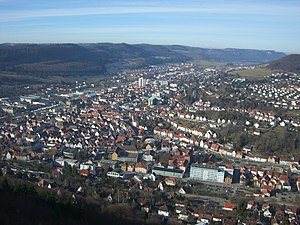
Albstadt
Ebingen
Albstadt er en lille by i den tyske delstat Baden-Württemberg. Albstadt har omkring 46.000 indbyggere. Lautingen er en del af Albstadt 5 km længere vest for centrum af Albstadt og har omkring 2.000 indbyggere. Albstadt ligger ved udkanten af Schwaben i landskabsplateauet Schwäbische Alb, cirka halvvejs mellem Stuttgart og Bodensøen.